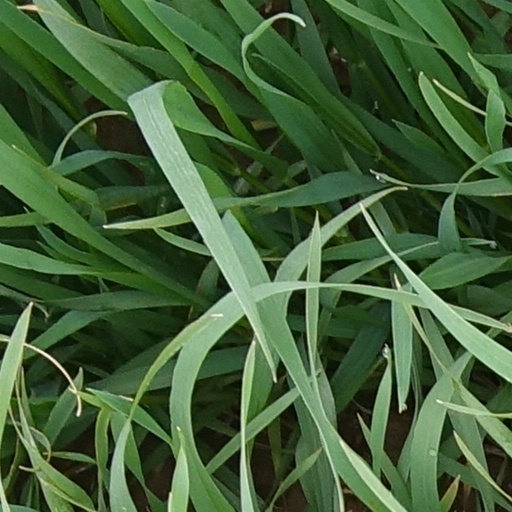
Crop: wheat